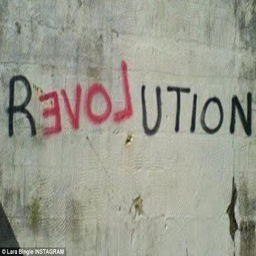
more art : she also shared a snap of some clever graffiti on a wall